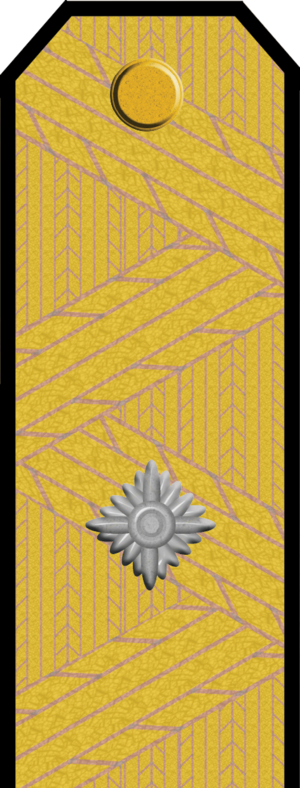
NATO's væbnede styrkers gradstegn og gradsbetegnelser / NATO-officerer (OF 1-10)
Sammenligningsskema for militære grader hos NATO's medlemsstater.